Diphosphenes

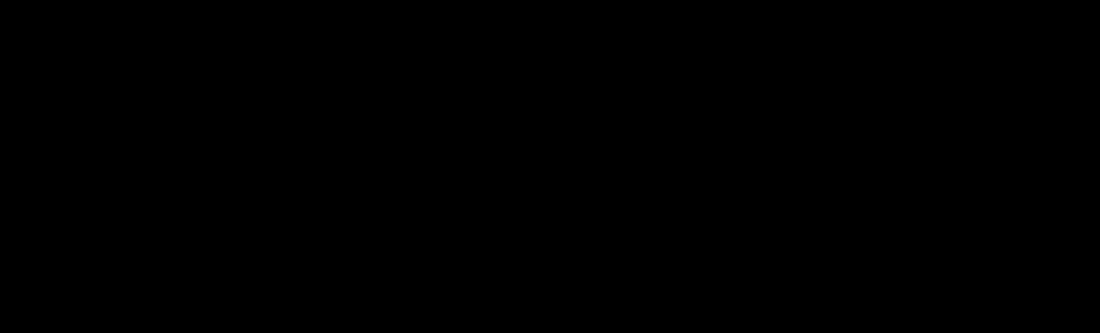
Two oxidations of diphosphenes: a) Oxidation by triplet oxygen; b) Oxidation by ozone

Carbenes add across the double bond, to give diphosphiranes, which further rearrange to 1,3-diphospha-allenes in strong bases.